Agricultural cooperative

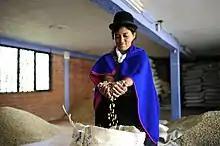
A smallholder coffee farmer in Colombia contributing her coffee to an agricultural cooperative. Cooperatives give small farmers an opportunity to be more competitive in markets, especially commodity crops like coffee and cocoa where many of the purchasers are large businesses who can manipulate markets.

While economic benefits are a strong driver for forming cooperatives, they are not the only consideration. Similar economic advantages can also be achieved through other organizational forms, such as investor-owned firms (IOFs). A key advantage of the cooperative model for farmers is that they retain governance over the association, ensuring that ownership and control remain with the members. This structure means that profit distributions—whether through dividends or patronage rebates—are shared exclusively among farmer-members, rather than external shareholders as in IOFs.